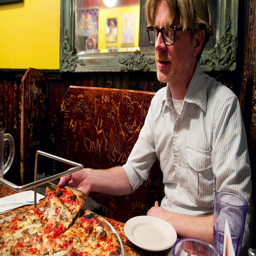
 A man sitting at a table grabbing a slice of pizza.
Guy picks up a big slice of pizza to eat
A man serving himself pizza in a wooden booth
A MAN IS SITTING DOWN EATNG PIZZA
A man holds a slice of pizza from a pizza pie that is on a silver tray.